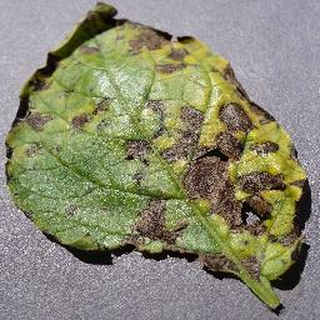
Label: potato_early_blight